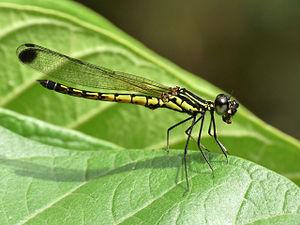
Libellago lineata est un insecte de l'ordre des odonates, du sous-ordre des Zygoptera et de la famille des Chlorocyphidae.